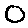
Label: 0